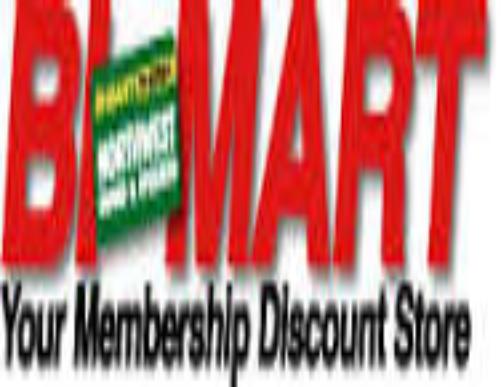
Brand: Bi-Mart
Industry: Transportation